Gustavo Gómez Córdoba

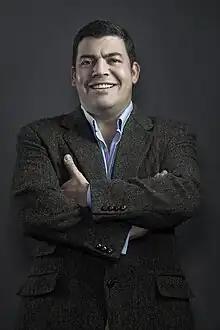

Gustavo Ernesto Gómez Córdoba (Medellín, 1967) is a Colombian journalist and writer, whose work has been recognized with awards including "Journalist of the Year" in 2010. He began working in "Cromos" magazine in the 1990s and became prominent as a national radio broadcaster starting in 2005, when he joins the team of 6AM Hoy x Hoy from Caracol Radio. He also writes for "SoHo magazine" and another significant media.